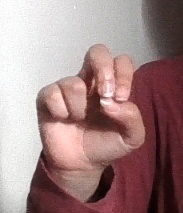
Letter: gaaf